Guokui
Also known as:
zh - Chinese: 鍋盔
Category: bread (flatbread)
Cuisine: Shaanxi
Associated cuisines: Shaanxi, Chinese
Area: Shaanxi, China
Countries: China
Region: Eastern Asia

The dish is a kind of flatbread made from flour. The dish is said to have been invented by a laborer who cooked flatbread in his iron helmet over a wood fire. It is round in shape, about a foot long in diameter, an inch in thickness, and weighs about 2.5 kg.

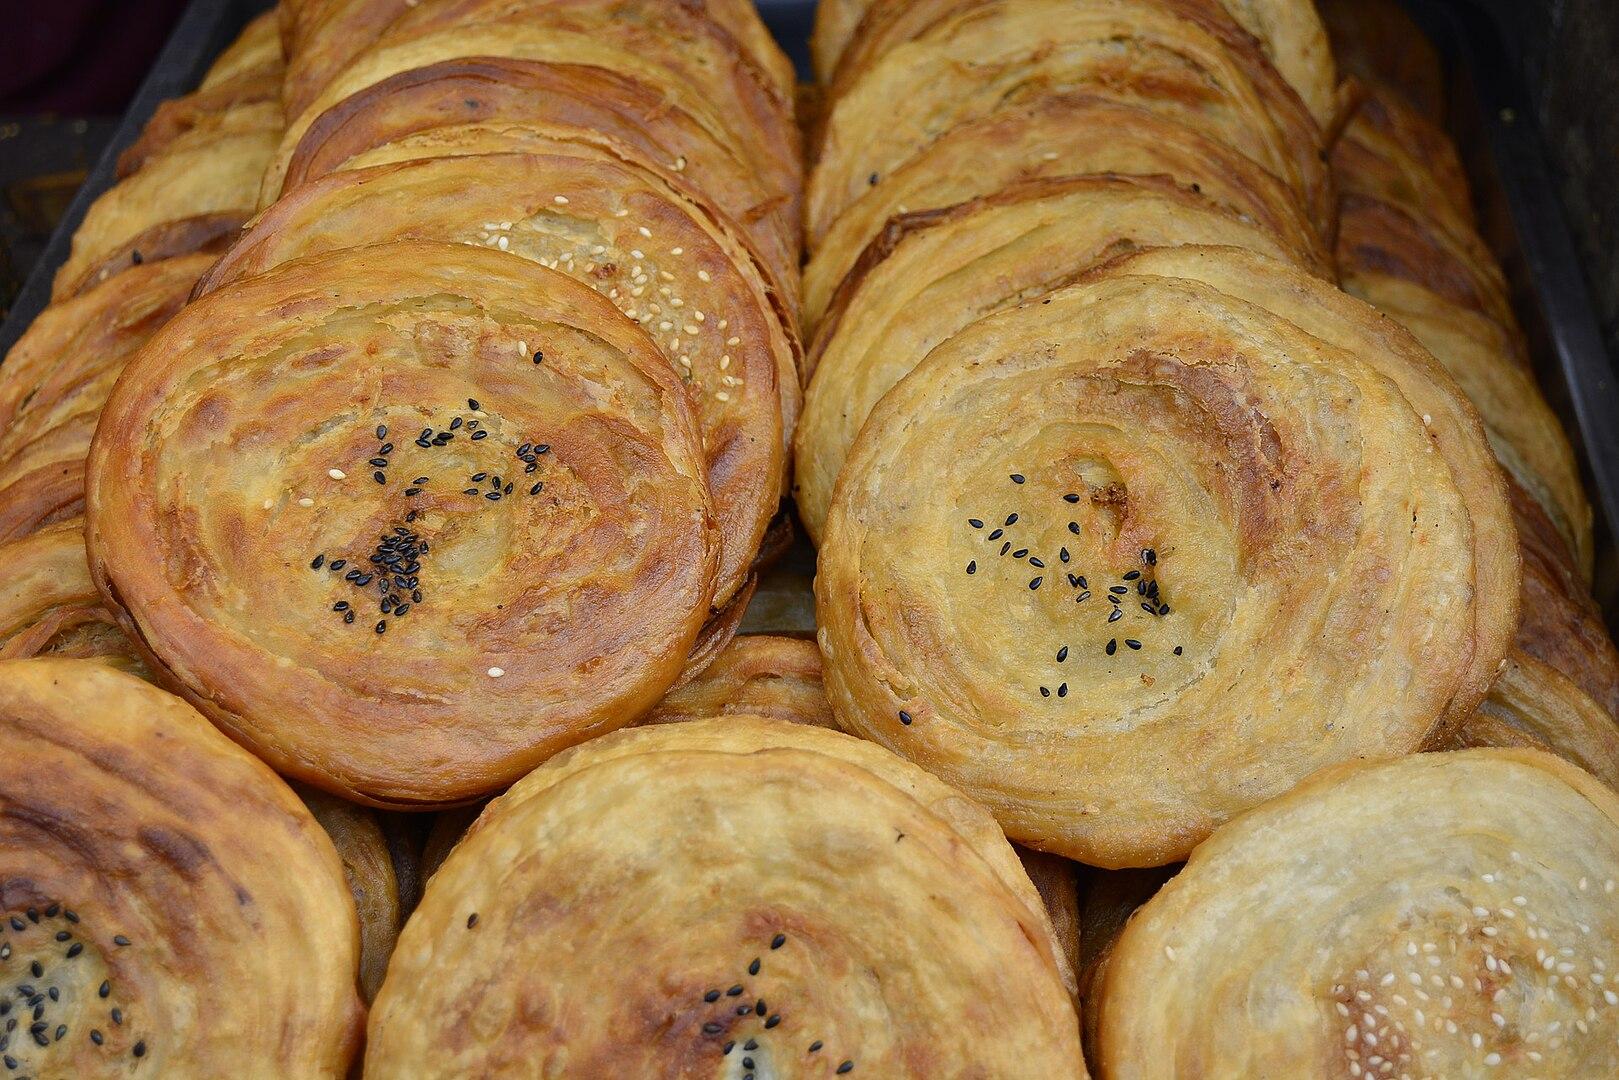